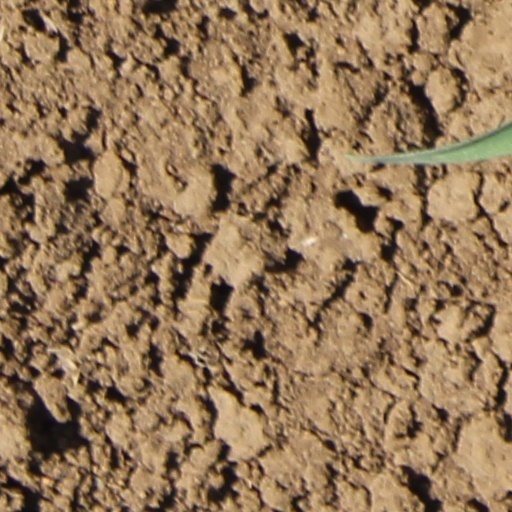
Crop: wheat